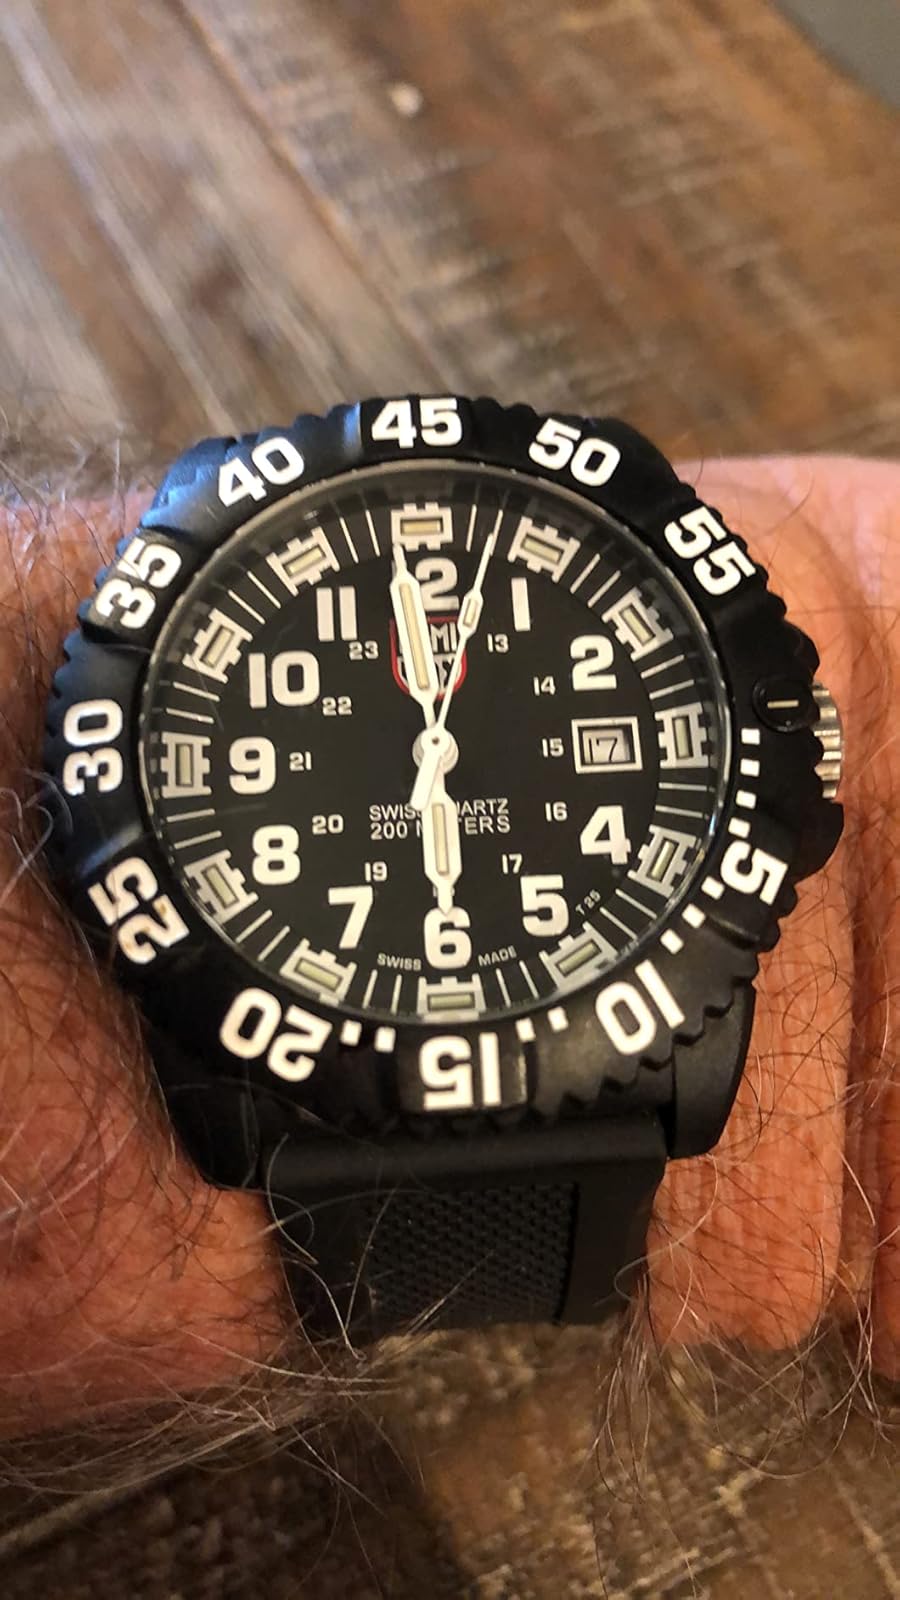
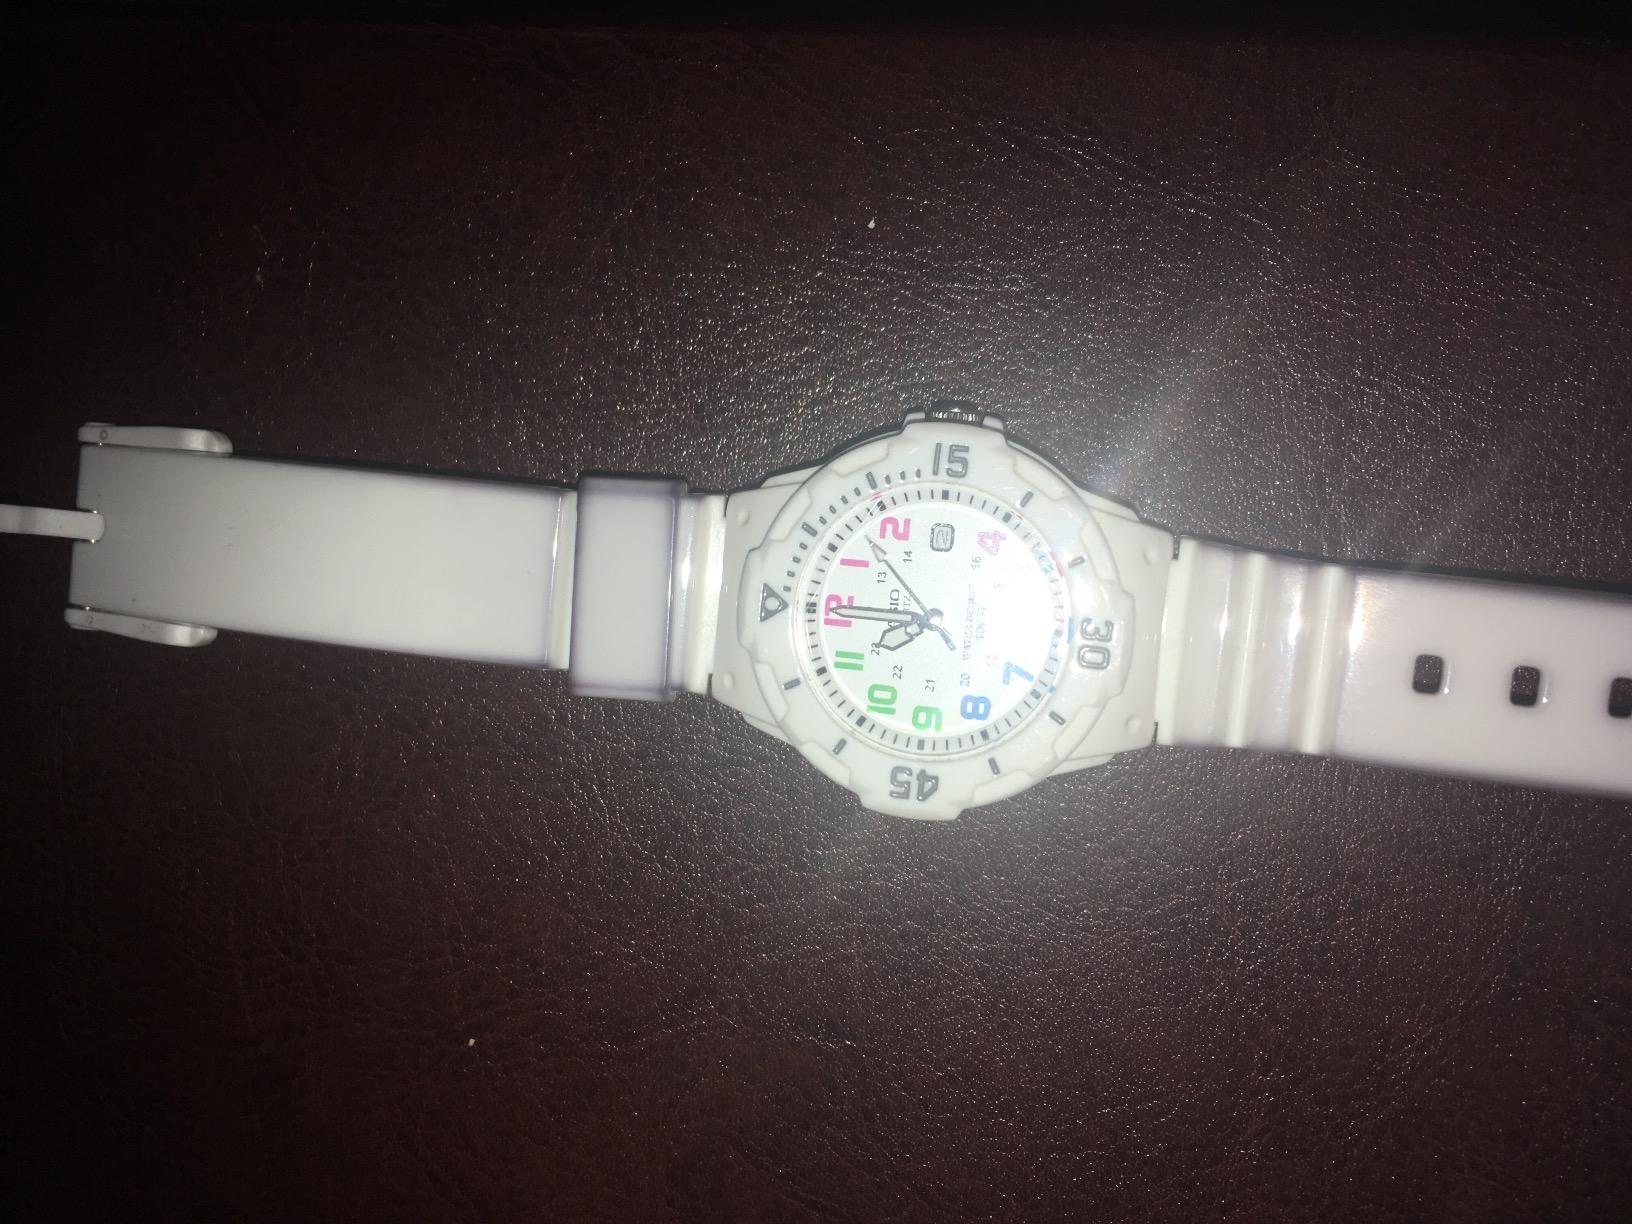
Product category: accessories_watch
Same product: no